Bethel Presbyterian Church (Clover, South Carolina)

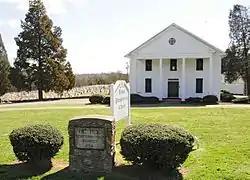

Bethel Presbyterian Church is a historic Presbyterian church near Clover, South Carolina.